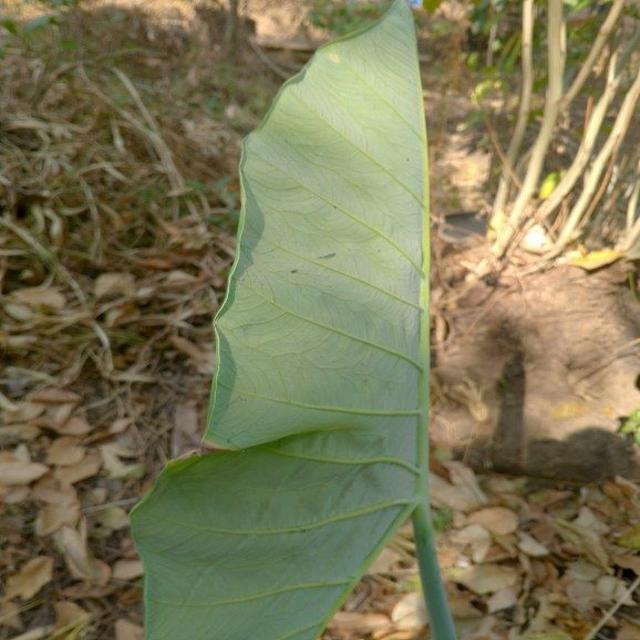
Label: Healthy